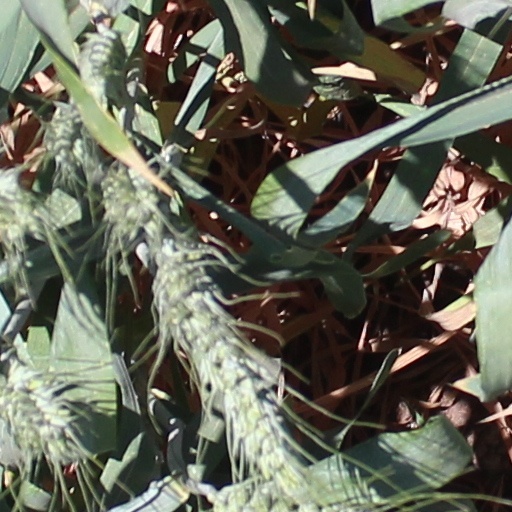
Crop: wheat